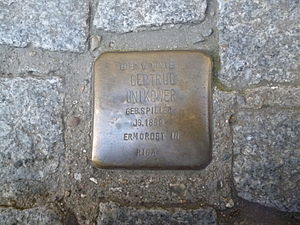
Mindesmærke
Mindesmærke (en såkaldt snublesten) nedlagt i fortov i Flensborg til minde om Gertrud Unikower
"Et mindesmærke er en genstand, ofte en sten eller en skulptur, rejst til minde om en person eller en begivenhed, men kan også være andet som i Chicago hvor en bygning er sat som minde for giverens søn. Mindesmærker er en type ""villede erindringssteder"".